Kintetsu Yatomi Station

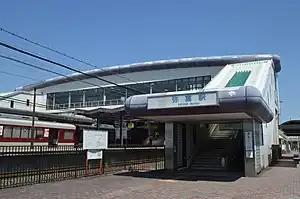
Kintetsu Yatomi Station

Kintetsu Yatomi Station is served by the Kintetsu Nagoya Line, and is located 16.1 kilometers from the starting point of the line at .